Big-belly seahorse

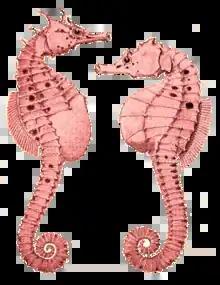
Male (left) and female

The big-belly seahorse has a forward-tilted, a long-snouted head, a distended but narrow pot belly, and a long, coiled tail. They can be yellow, brown or sometimes white in colouration. It swims using its dorsal fin with a vertical stance; when not swimming, it coils its prehensile tail around any suitable growth, such as seaweed, waiting for planktonic animals to drift by, when they are sucked up by the small mouth set at the tip of the snout much like a vacuum cleaner. Seahorses are voracious feeders, eating mainly crustaceans, such as shrimp, and other small animals living among the seaweed, such as copepods and amphipods. They do not chew, so they can eat to excess because of their small gut tract. Each eye moves separately, making it easier for them to see food and predators.